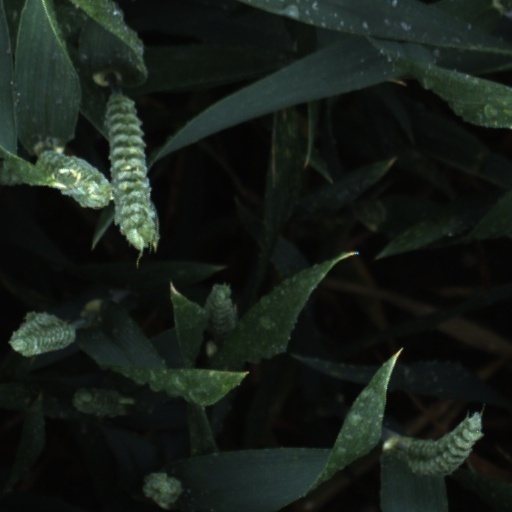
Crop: wheat